Eyo festival

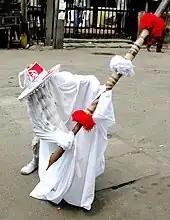
Eyo Bajulaiye Ineso masquerade in a residential area of Lagos near the Tafawa Balewa Square.

The Eyo Festival, otherwise known as the Adamu Orisha Play, is a Yoruba festival unique to Lagos, Nigeria and has a strong historical footing in Iperu-Remo, a town in Ikenne Local Government, Ogun State. In modern times, it is presented by the people of Lagos as a tourist event. Due to the history of its development, it is traditionally performed on Lagos Island. A notable festival date was in 2000 commemorating Justice G.B.A. Coker, a Lagos high chief, the Olori Adimu and the Olori Eyo of the Adimu Eyo cultural masquerade.